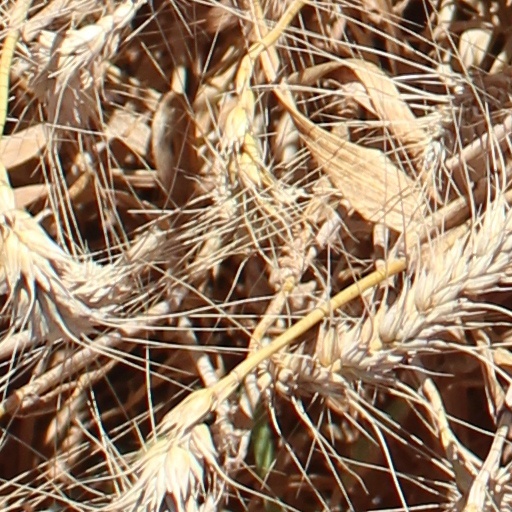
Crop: wheat